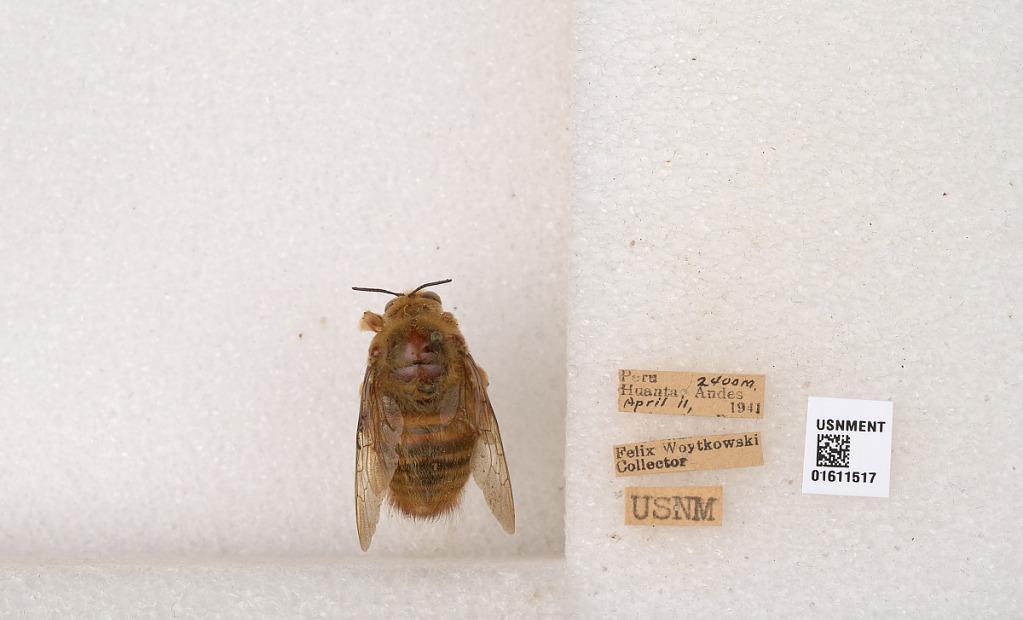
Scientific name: Xylocopa (Neoxylocopa) sp.
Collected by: N. Krauss
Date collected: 1941-4-11
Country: Peru
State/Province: Ayacucho
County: Huanta
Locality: Huanta, Andes